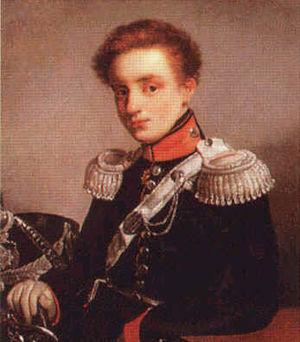
Michel Pavlovitch de Russie, est un grand-duc de Russie, né le 8 février 1798 à Saint-Pétersbourg, mort le 9 septembre 1849 à Varsovie, qui fut adjudant général, membre du Conseil d'État, membre honoraire de l'Académie militaire impériale, et sénateur.